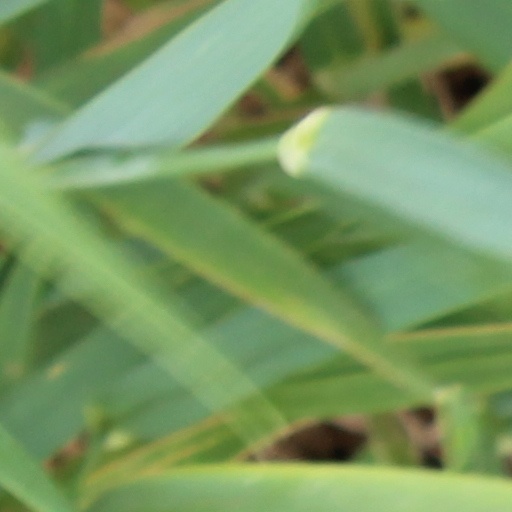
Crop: wheat